Edwin F. Leonard

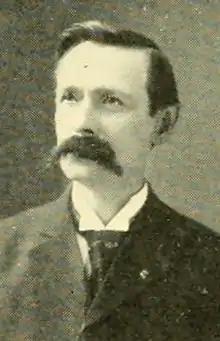
Edwin F. Leonard in 1907 as a Member of the Massachusetts House of Representatives

Edwin F. Leonard (July 15, 1862 – November 1931) was an American druggist and politician who served in the Massachusetts House of Representatives and as the 37th Mayor of Springfield, Massachusetts.